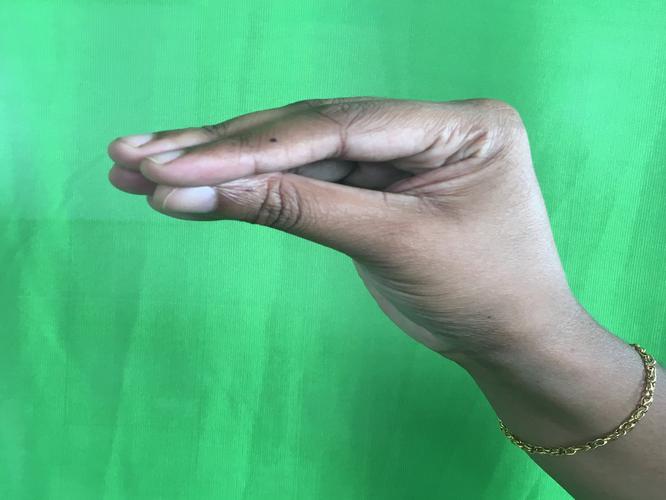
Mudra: Mukulam
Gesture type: single_hand